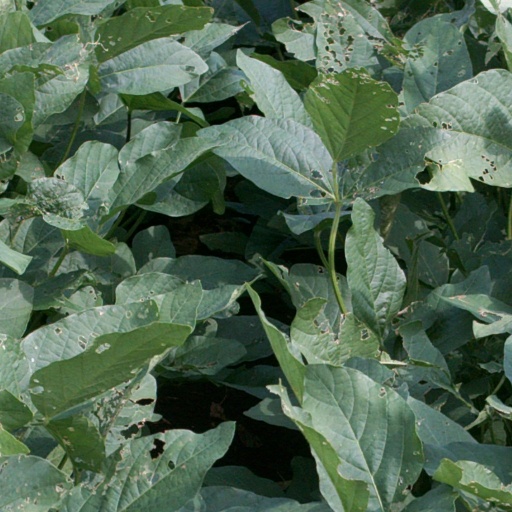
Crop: soybean